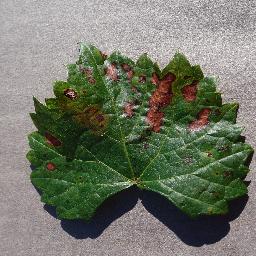
Label: Grape___Esca_(Black_Measles)